OK gesture

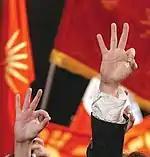
The United Macedonia Salute, mirroring the Vergina Sun flag in the background

In Plains Indian Sign Language (PISL), the gesture signifies the Sun when held up in front of the face or moved in an arc following the Sun's track. When held up to the sky and peered through, it is the sign for high noon. A PISL primer printed in an 1888 issue of the Canadian residential school newspaper "Our Forest Children" specifies that the left hand be used to indicate sunrise and the right for sunset. A more complicated series of movements with hands held in the gesture as if drawing a thread or stretching an elastic can signify death, or more specifically, "After a long time, you die."